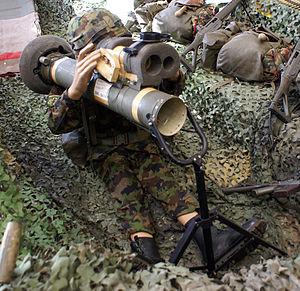
Les équipements de l'Armée suisse, rassemblent différentes sortes de véhicules, des chars de combat, des véhicules de transport de troupe ainsi que des hélicoptères de transport et des avions de combat en service dans les Forces terrestres ou les Forces aériennes.